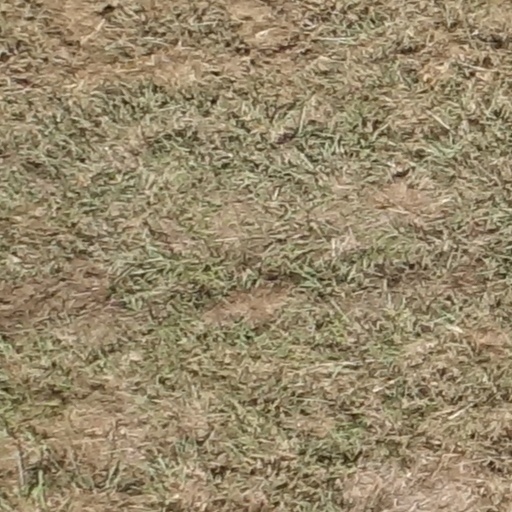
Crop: sorghum